Rebel Steiner

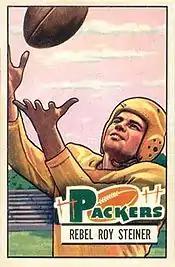
Steiner on a 1951 Bowman football card

Rebel Roy Steiner Sr. (August 27, 1927 – October 18, 2014) was an American football player who played offensive end for the University of Alabama football team, including the 1945 squad known as the "War Babies," who went undefeated before beating USC in Alabama's last appearance in the 1946 Rose Bowl. He also played basketball and baseball for the Tide. Steiner was drafted by the Chicago Bears but was called into military service in 1946. He played football with the U.S. Army's 1st Cavalry Division in Tokyo before returning to play with the Tide. Steiner played defensive back for the Green Bay Packers in 1950 and 1951 and intercepted 10 passes during his brief career. One of the interceptions was a 94-yard touchdown return against the rival Chicago Bears. A knee injury ended Steiner's tenure at Green Bay. He went on to play semi-pro baseball. Following his athletic career, Steiner worked for the R.L. Zeigler, Inc. meatpacking company.